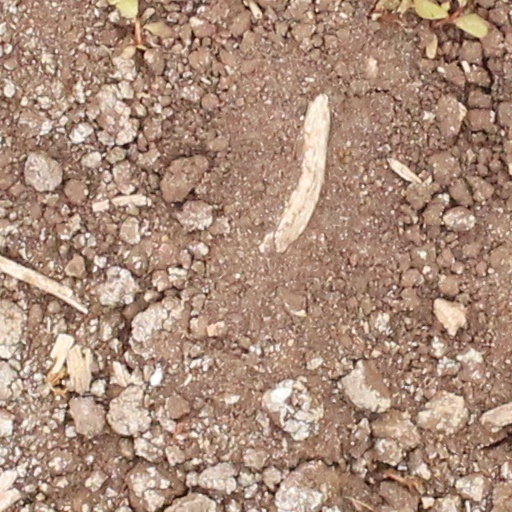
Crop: wheat